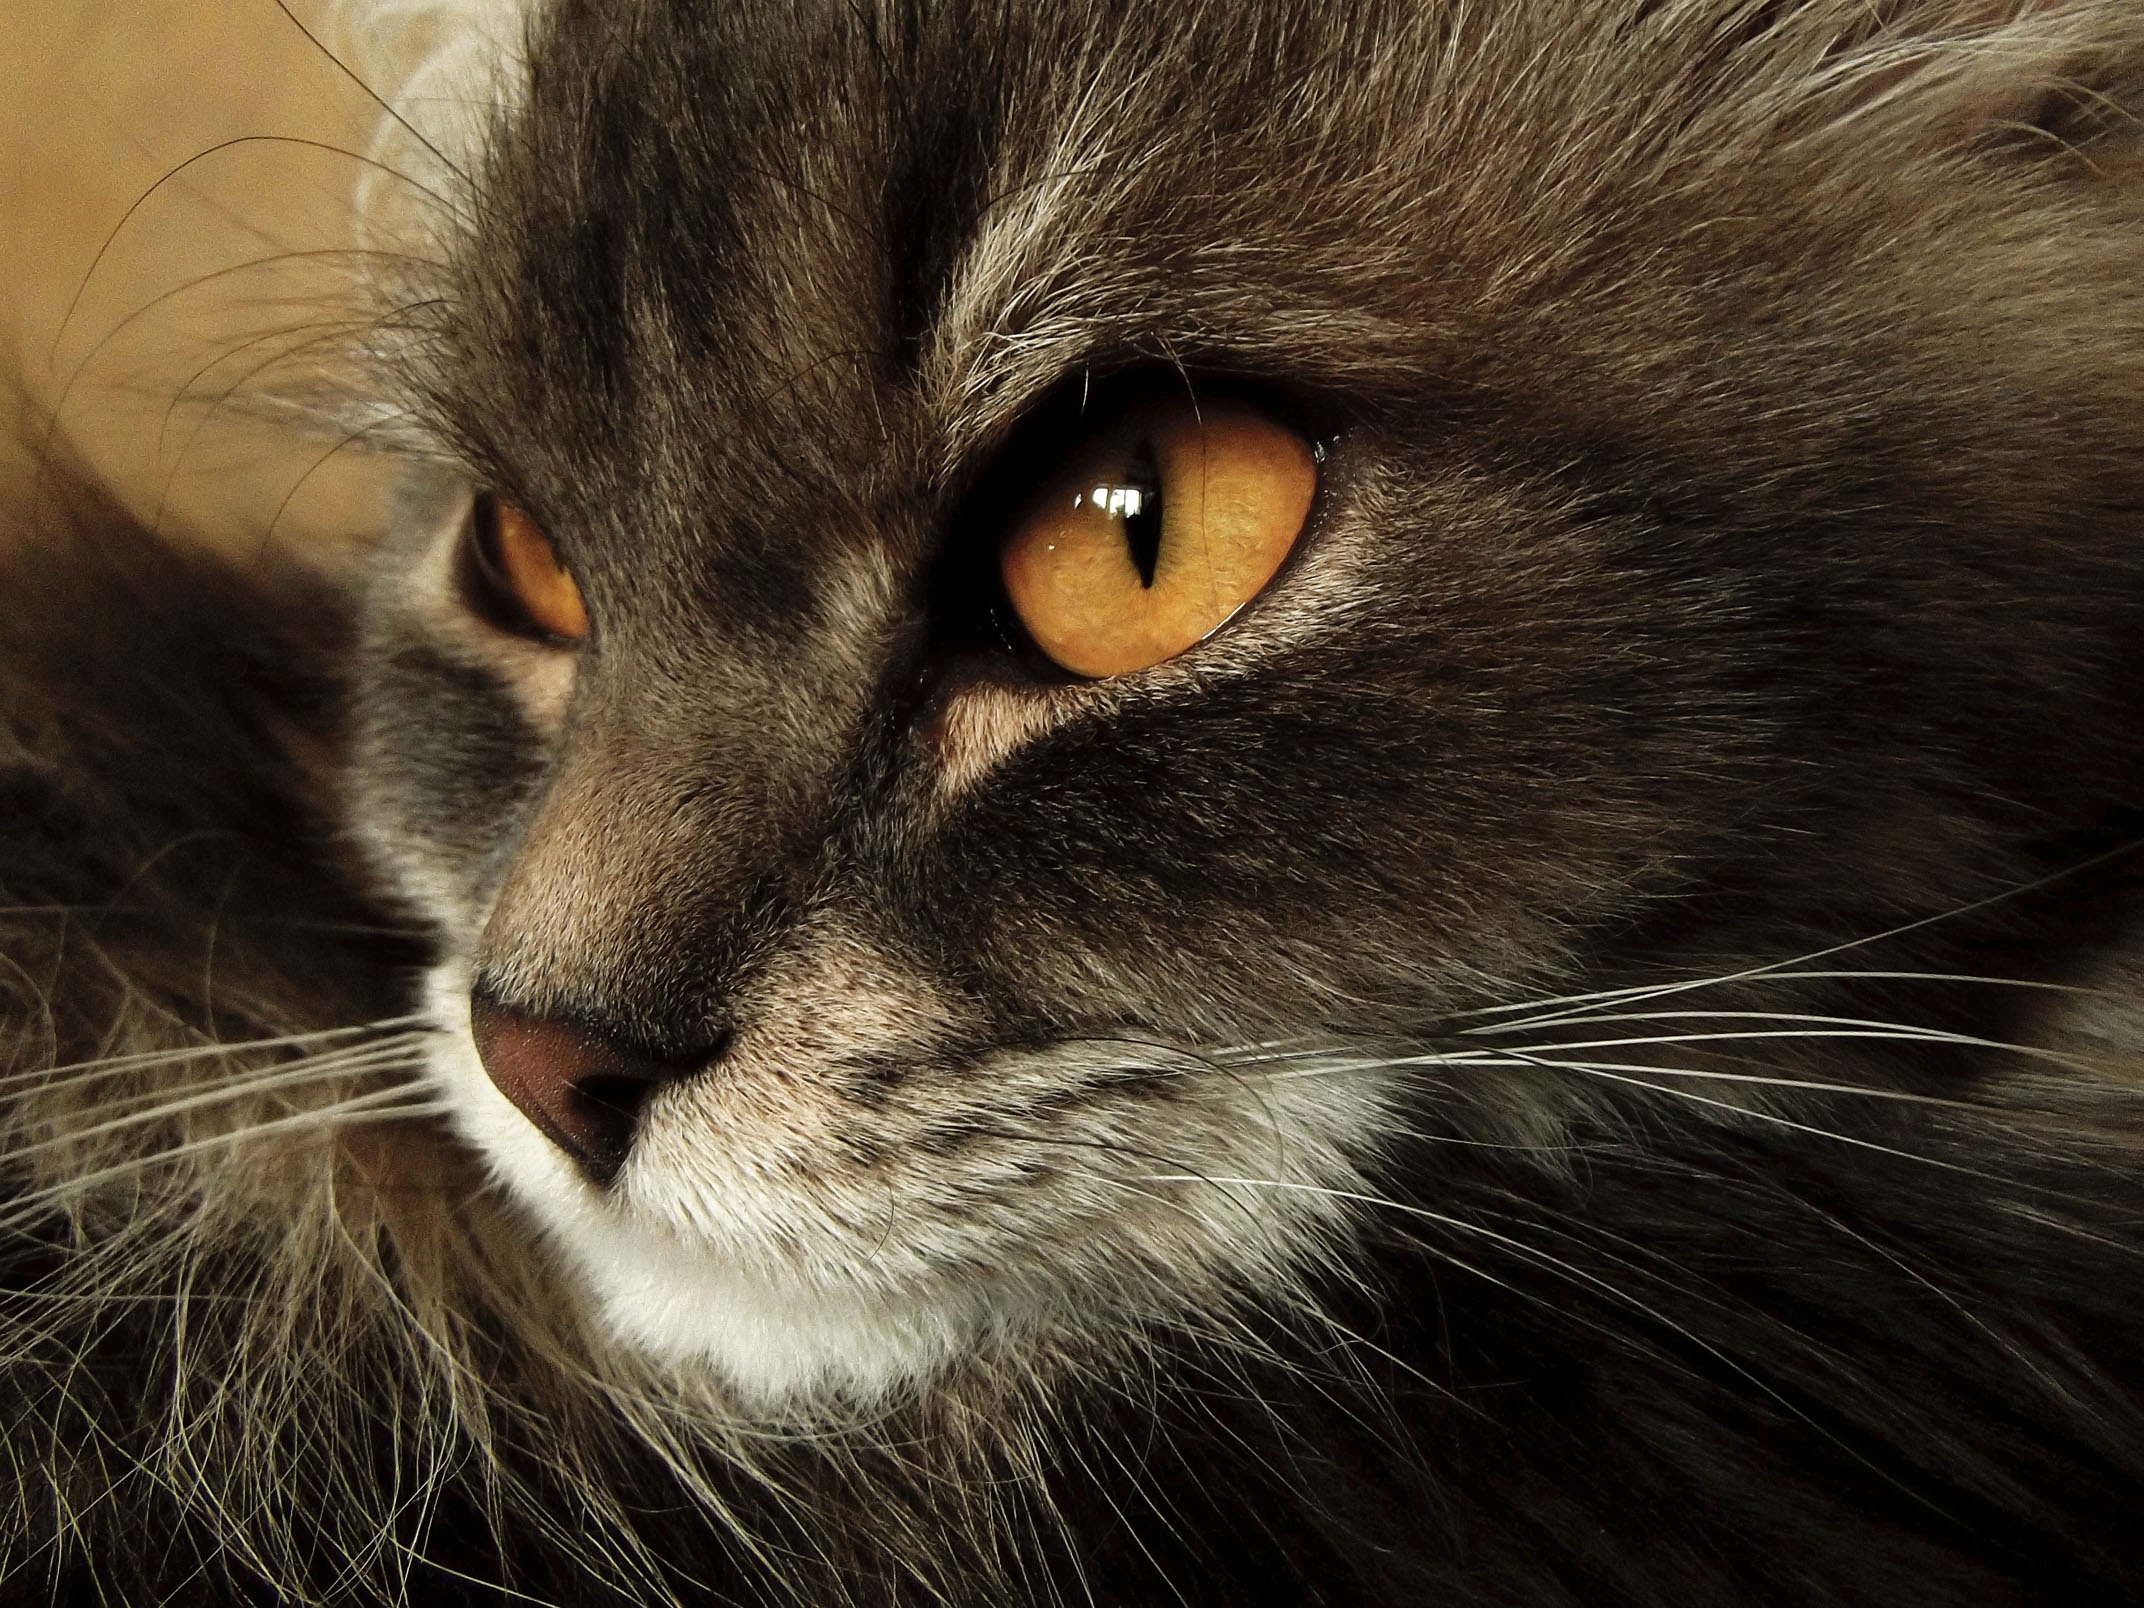
home, animal, cat, mammal, black cat, closeup, close up, nose, eyes, whiskers, snout, eye, vertebrate, organ, muzzle cat, cat looking, beautiful cat, fluffy cat, yellow eyed cat, small to medium sized cats, cat like mammal, domestic short haired cat